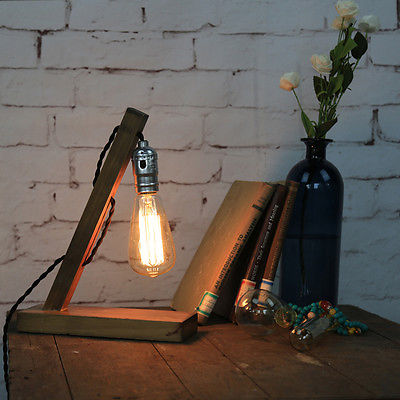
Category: lamp